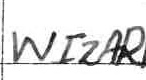
Label: Wizards